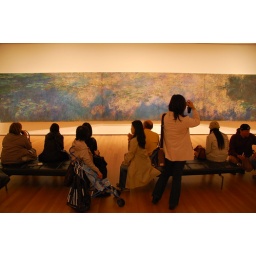
People sitting on benches in front of the famous water lilies at the Museum of Modern Art.